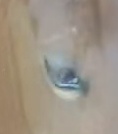
Face region: eyes (orbital_tightening_and_eye_area)
Pain indicator: not_present